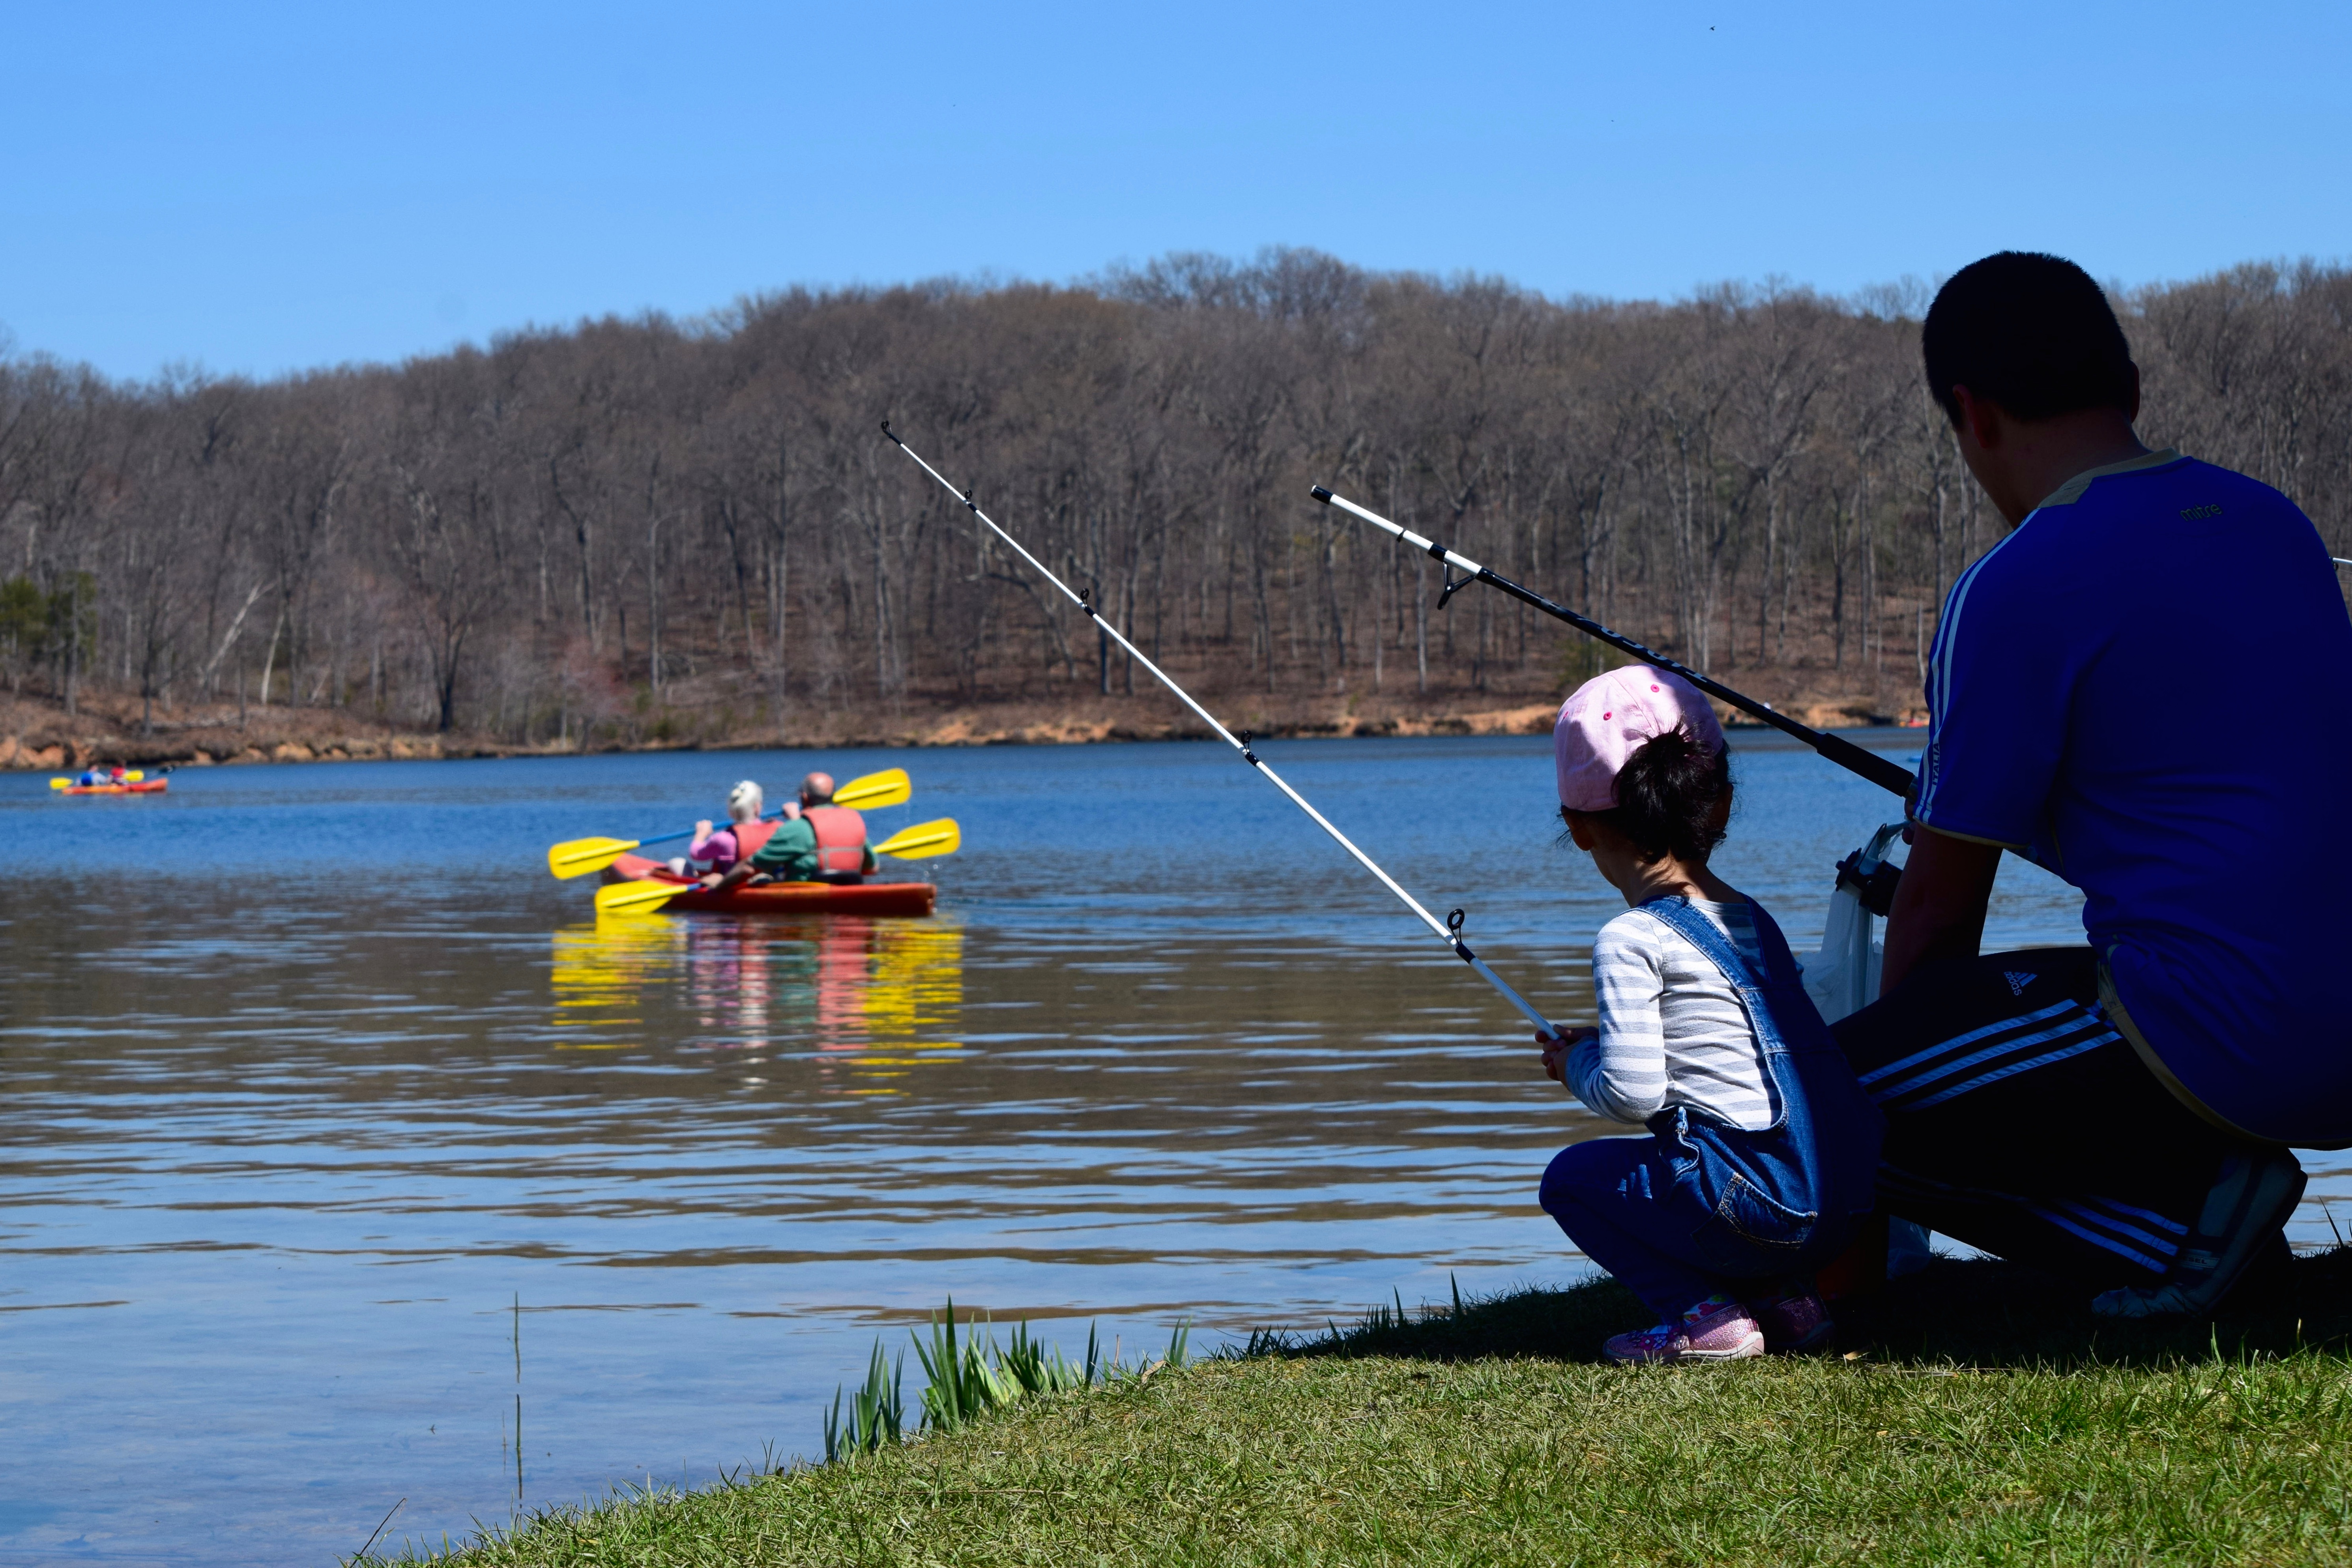
boat, river, canoe, recreation, paddle, vehicle, fishing, kayak, boating, rowing, angling, canoeing, outdoor recreation, watercraft rowing, recreational fishing